Hadmar I of Kuenring

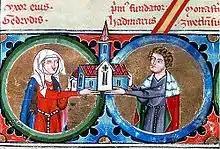
Hadmar I and Gertrud. Detail from the Kuenring pedigree ("Bärenhaut"), Zwettl Abbey, 14th century

Hadmar I of Kuenring (alt. spelling "Hademar"; died 27 May 1138) was a German nobleman who served as a "ministerialis" in the Margraviate of Austria ("Ostarrîchi").